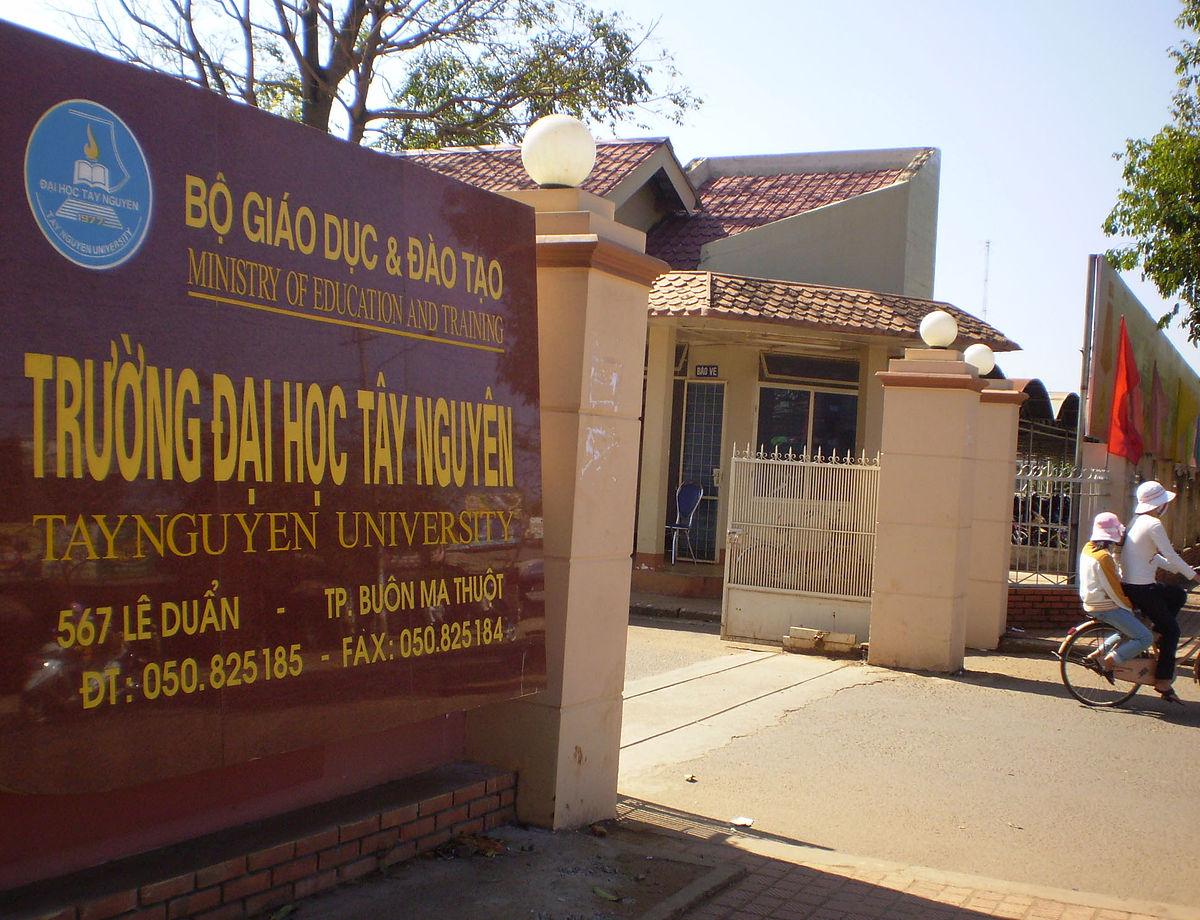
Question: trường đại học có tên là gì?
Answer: trường đại học tây nguyên